Angelica e Medoro

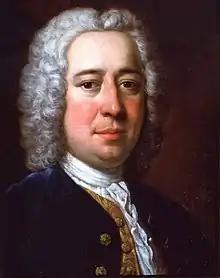
Nicola Antonio Porpora

Angelica e Medoro is a 1720 serenata by Nicola Porpora to libretto by Metastasio, after Ludovico Ariosto. The opera, written to celebrate the birthday of the Habsburg emperor, Charles VI and performed 28 August 1720 Naples, Palazzo del Principe di Torella, marked the debut of the castrato Farinelli.